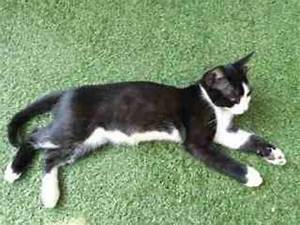
Label: cat